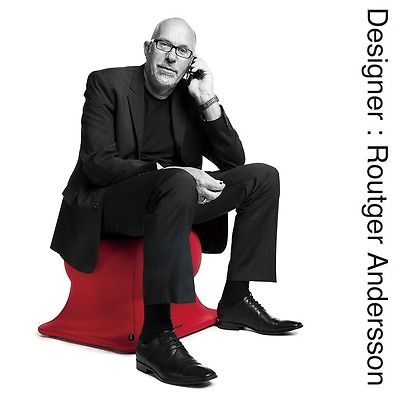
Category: chair